Shafi Muhammad Shah

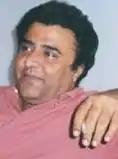

Shafi Muhammad Shah PP (7 September 1949–17 November 2007), commonly known as Shafi Mohammad, was a Pakistani film and television actor.